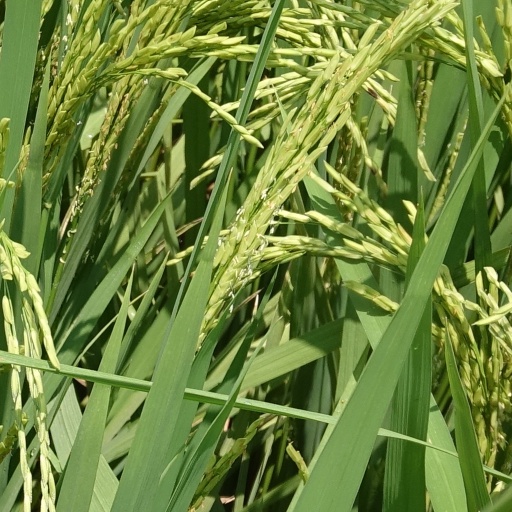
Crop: rice